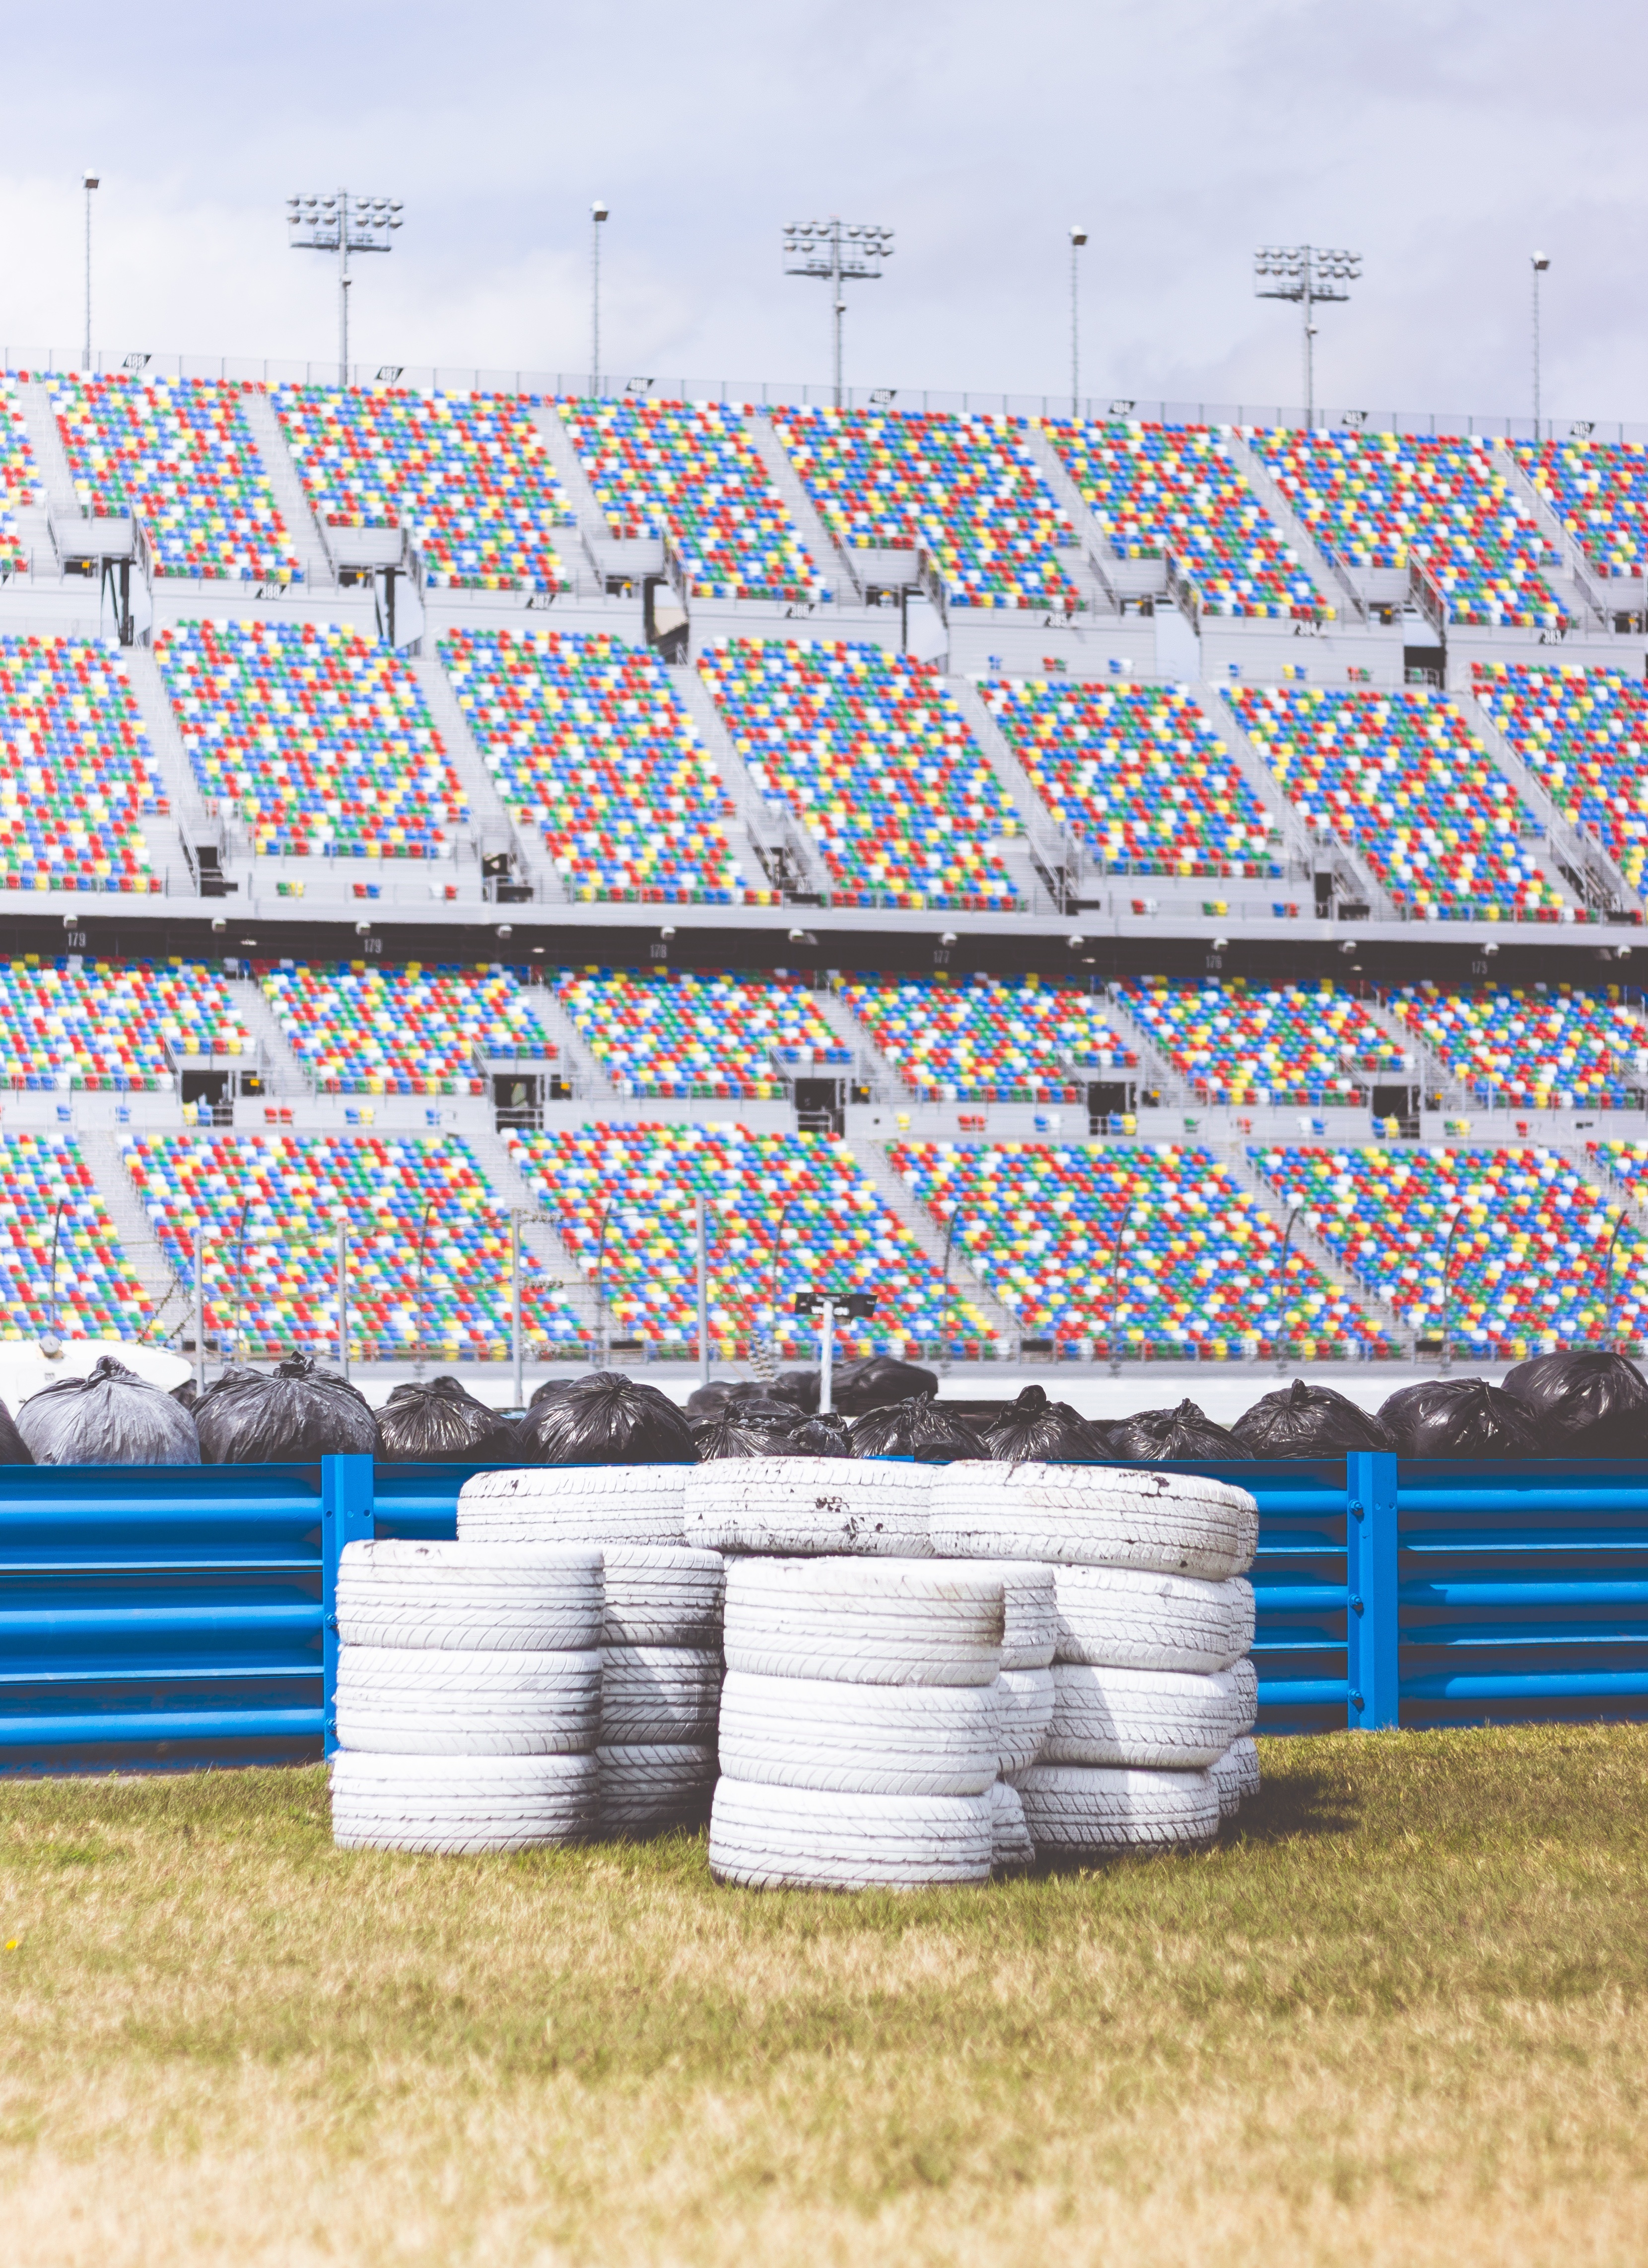
fence, field, wall, line, color, blue, stadium, art, arena, tires, mural, trash, seats, garbage, shape